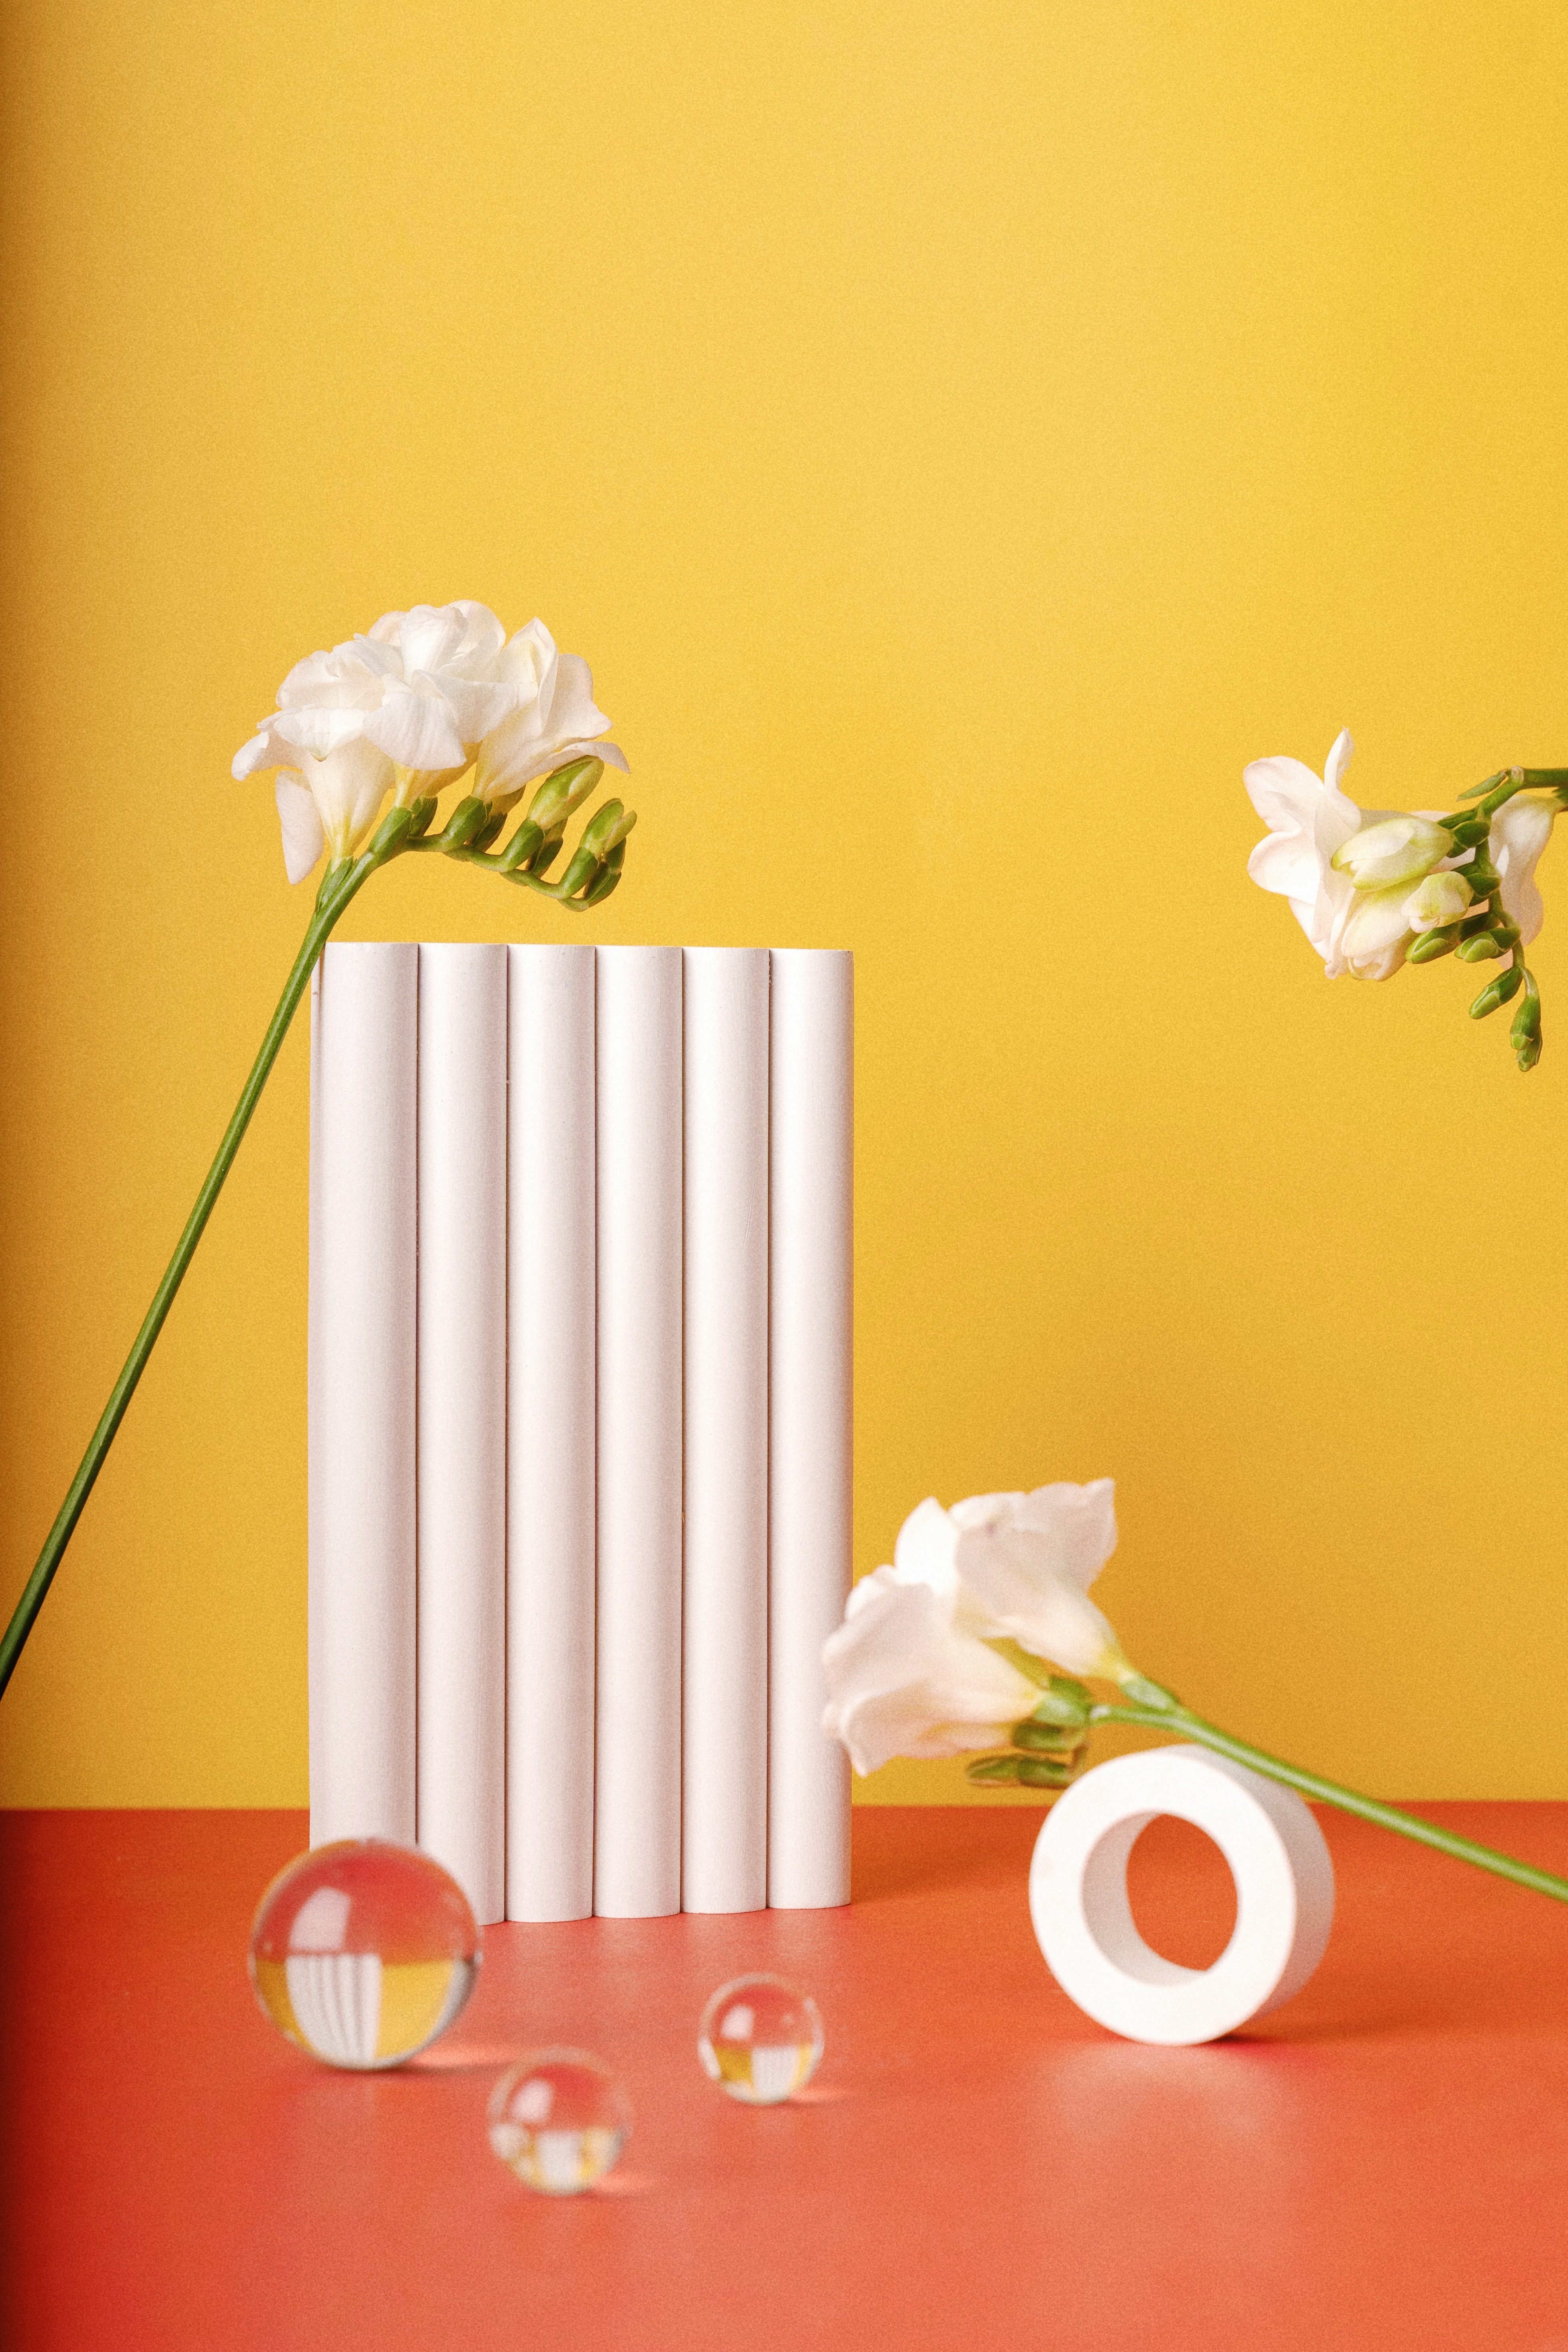
art, wood, petal, flower, Material property, office supplies, plant, creative arts, font, paper, paper product, room, Household supply, lighting accessory, bird, still life photography, rose, circle, Pedicel, twig, wall sticker, still life, linens, plant stem, light fixture, home accessories, rectangle, cylinder, peach, art paper, wing